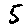
Label: 5